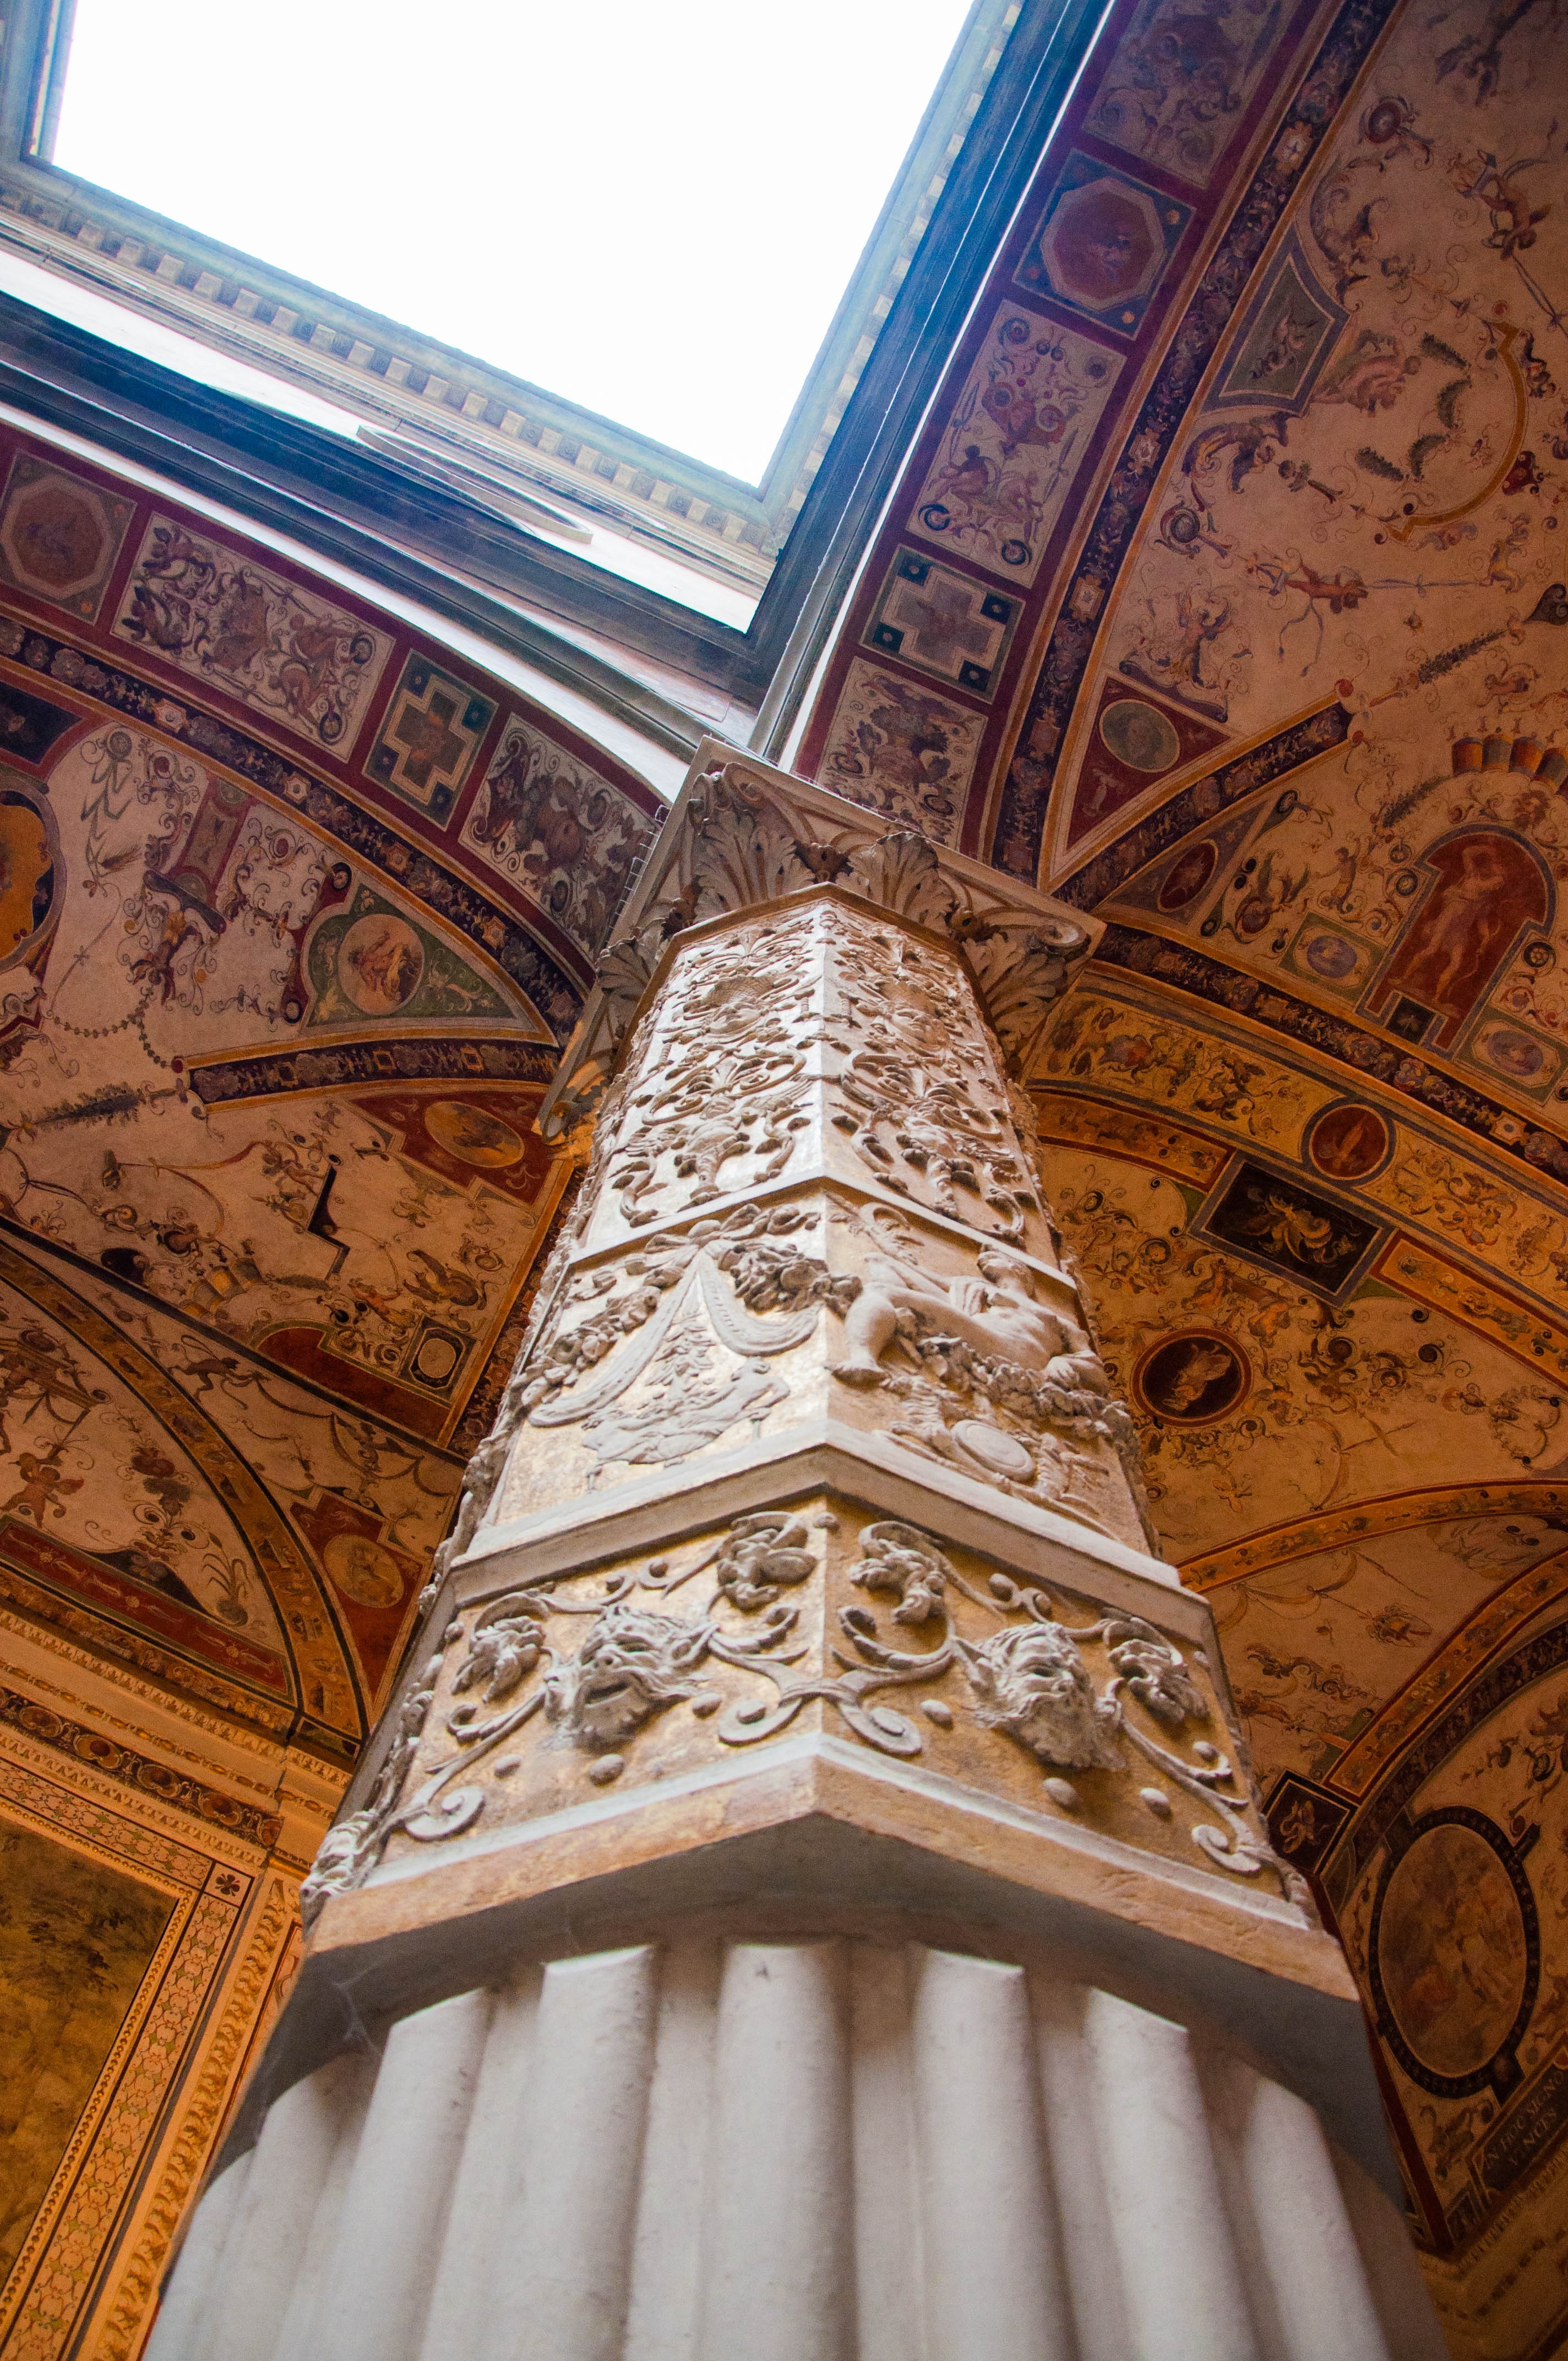
architecture, structure, window, building, monument, arch, column, landmark, italy, church, cathedral, place of worship, art, temple, symmetry, history, works, basilica, dome, carving, florence, ancient history, palazzo della signoria